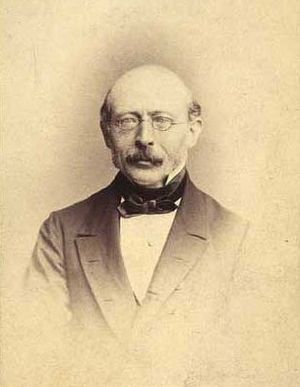
C.G. Andræ / Politisk interesse
C.C.G. Andræ